Arnold Ross

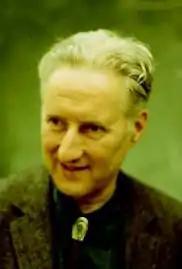
Ross in 1970

Arnold Ephraim Ross (August 24, 1906 – September 25, 2002) was a mathematician and educator who founded the Ross Mathematics Program, a number theory summer program for gifted high school students. He was born in Chicago, but spent his youth in Odesa, Ukraine, where he studied with Samuil Shatunovsky. Ross returned to Chicago and enrolled in University of Chicago graduate coursework under E. H. Moore, despite his lack of formal academic training. He received his Ph.D. and married his wife, Bee, in 1931.